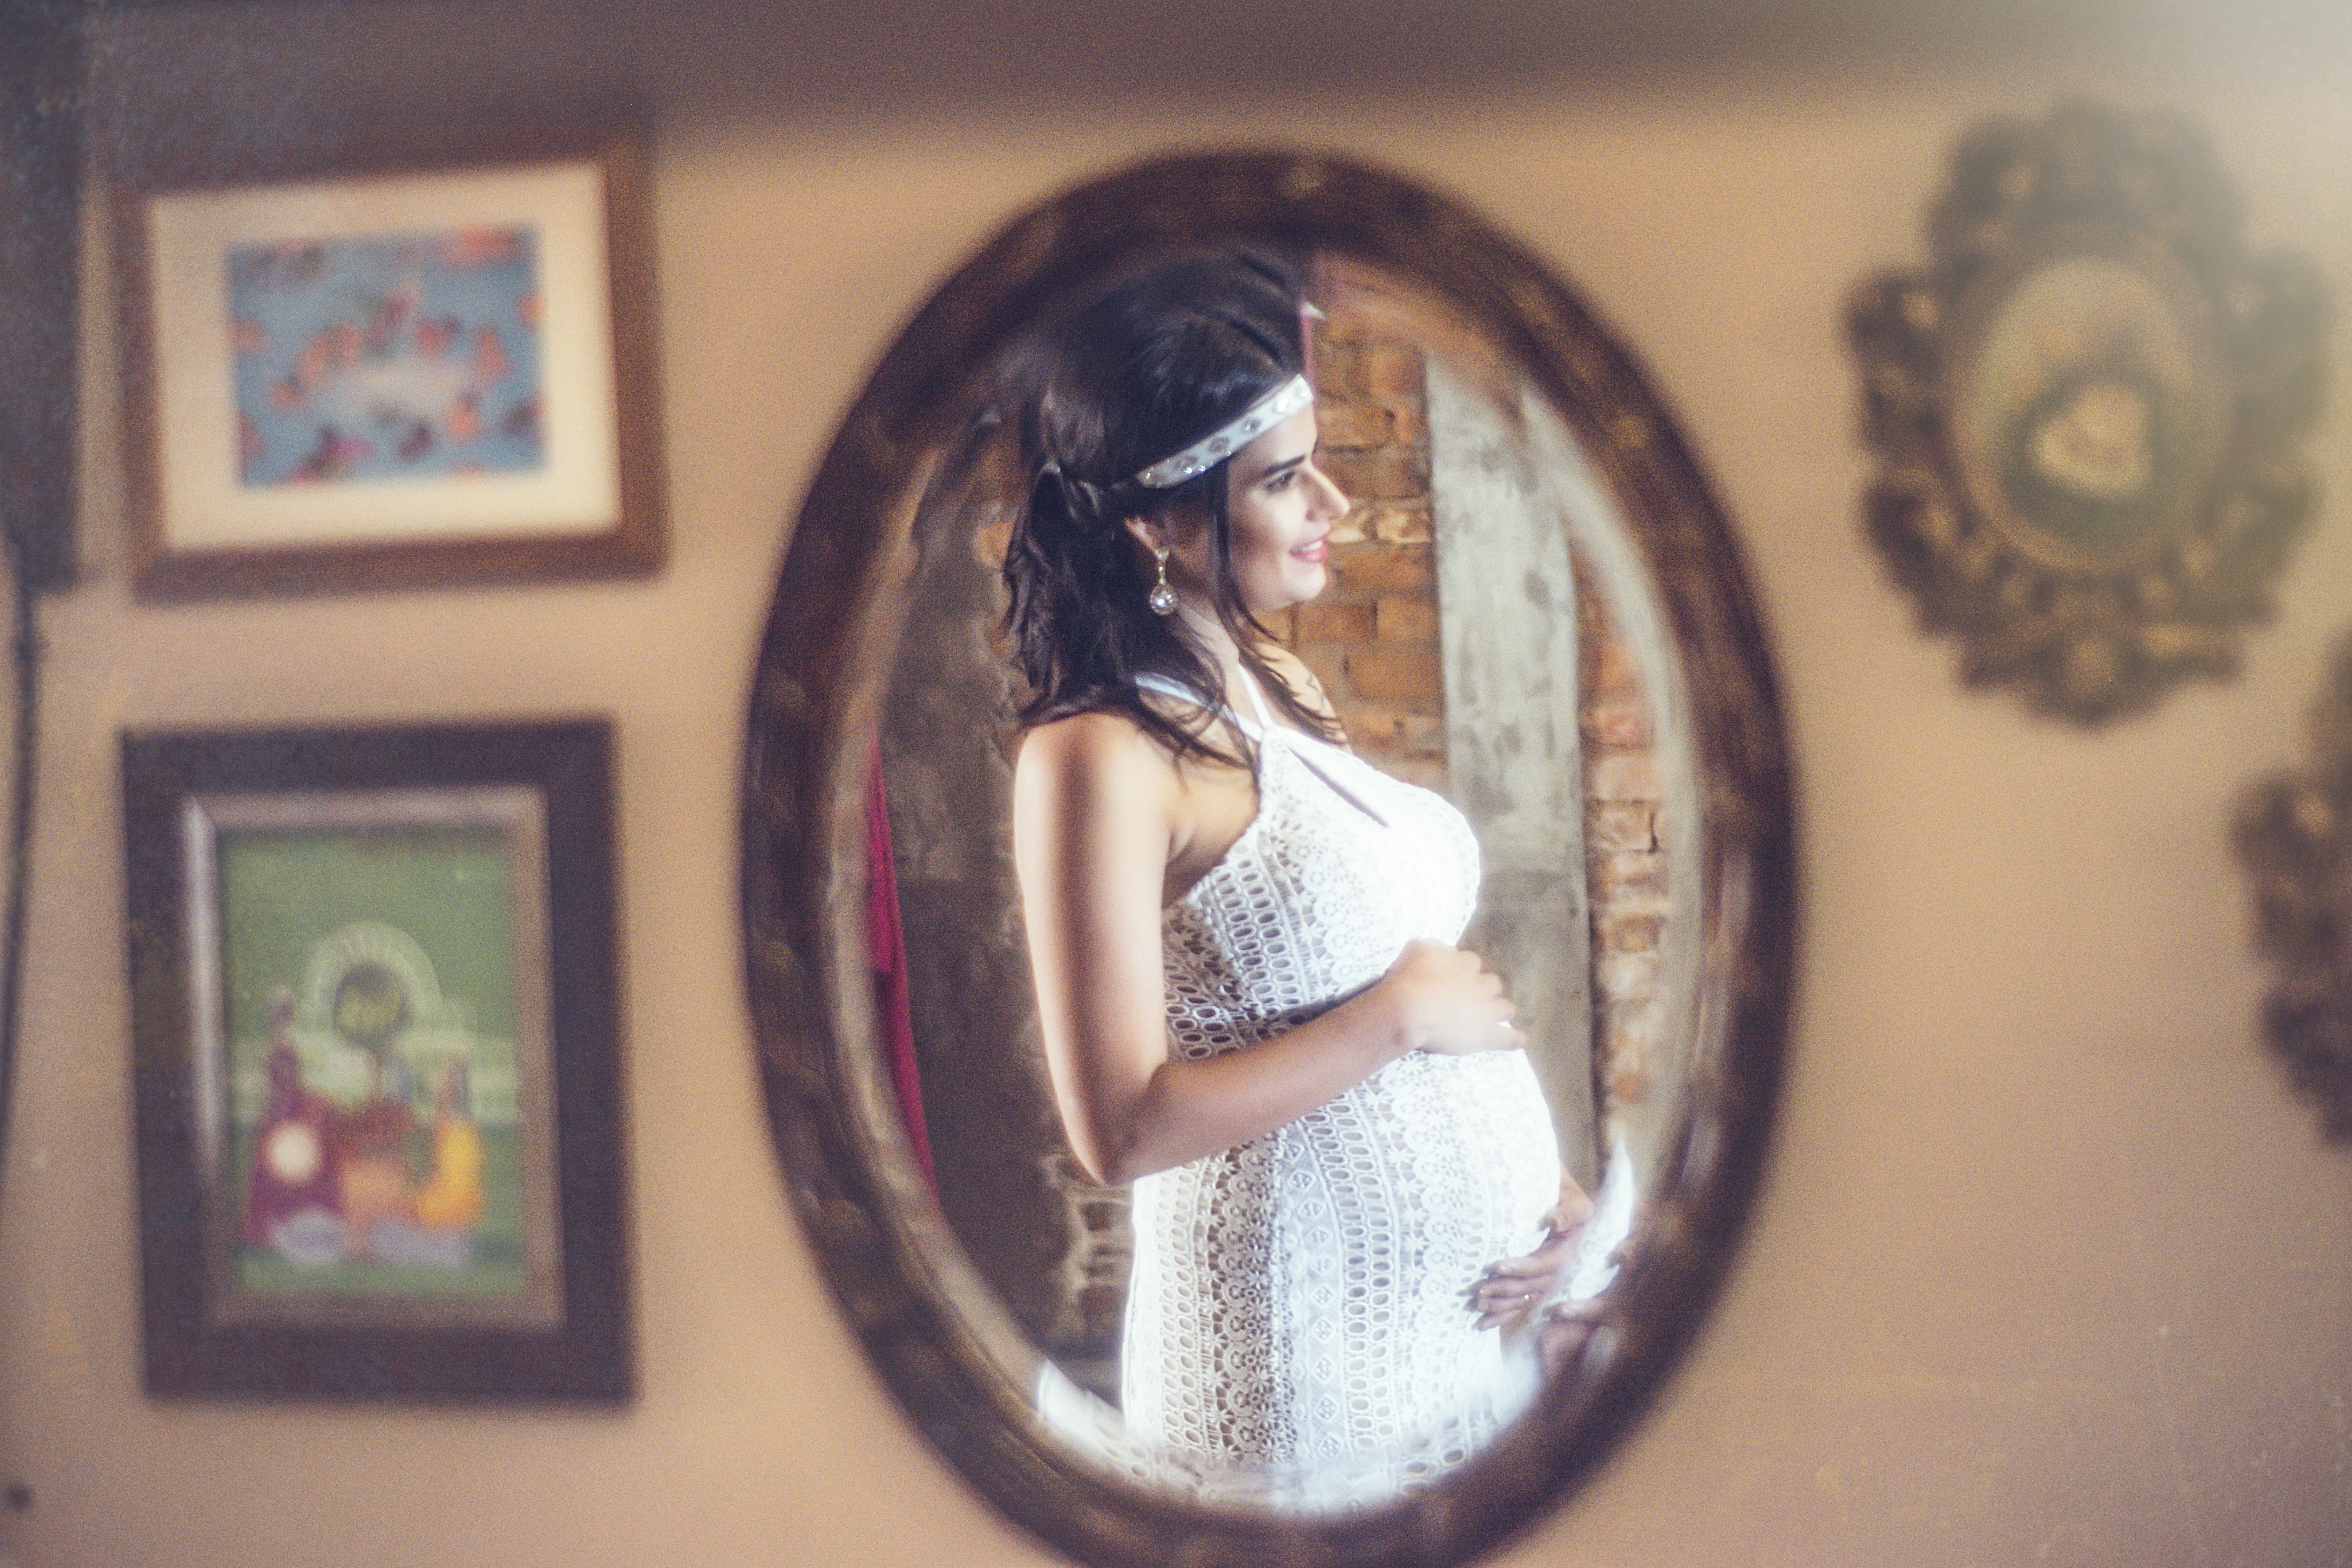
woman, white, photography, vintage, retro, time, female, waiting, color, blue, baby, mom, pregnancy, family, art, mother, happiness, photograph, pregnant, belly, joy, image, shape, months, essay, breastfeeding, pregnant woman, new life, expecting a baby, vintage pregnant, big belly, book pregnant, pregnant book, pictures pregnant, pregnant photos